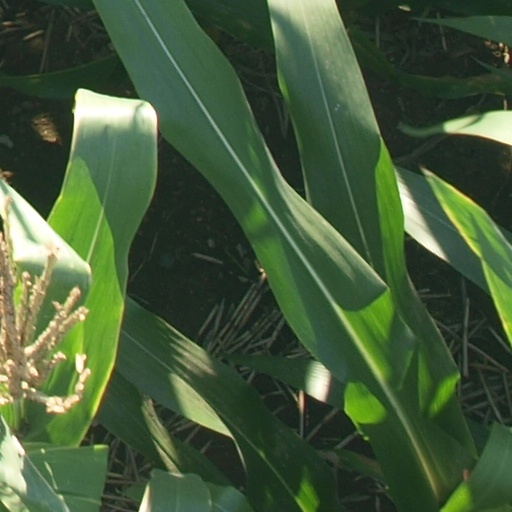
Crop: maize; corn